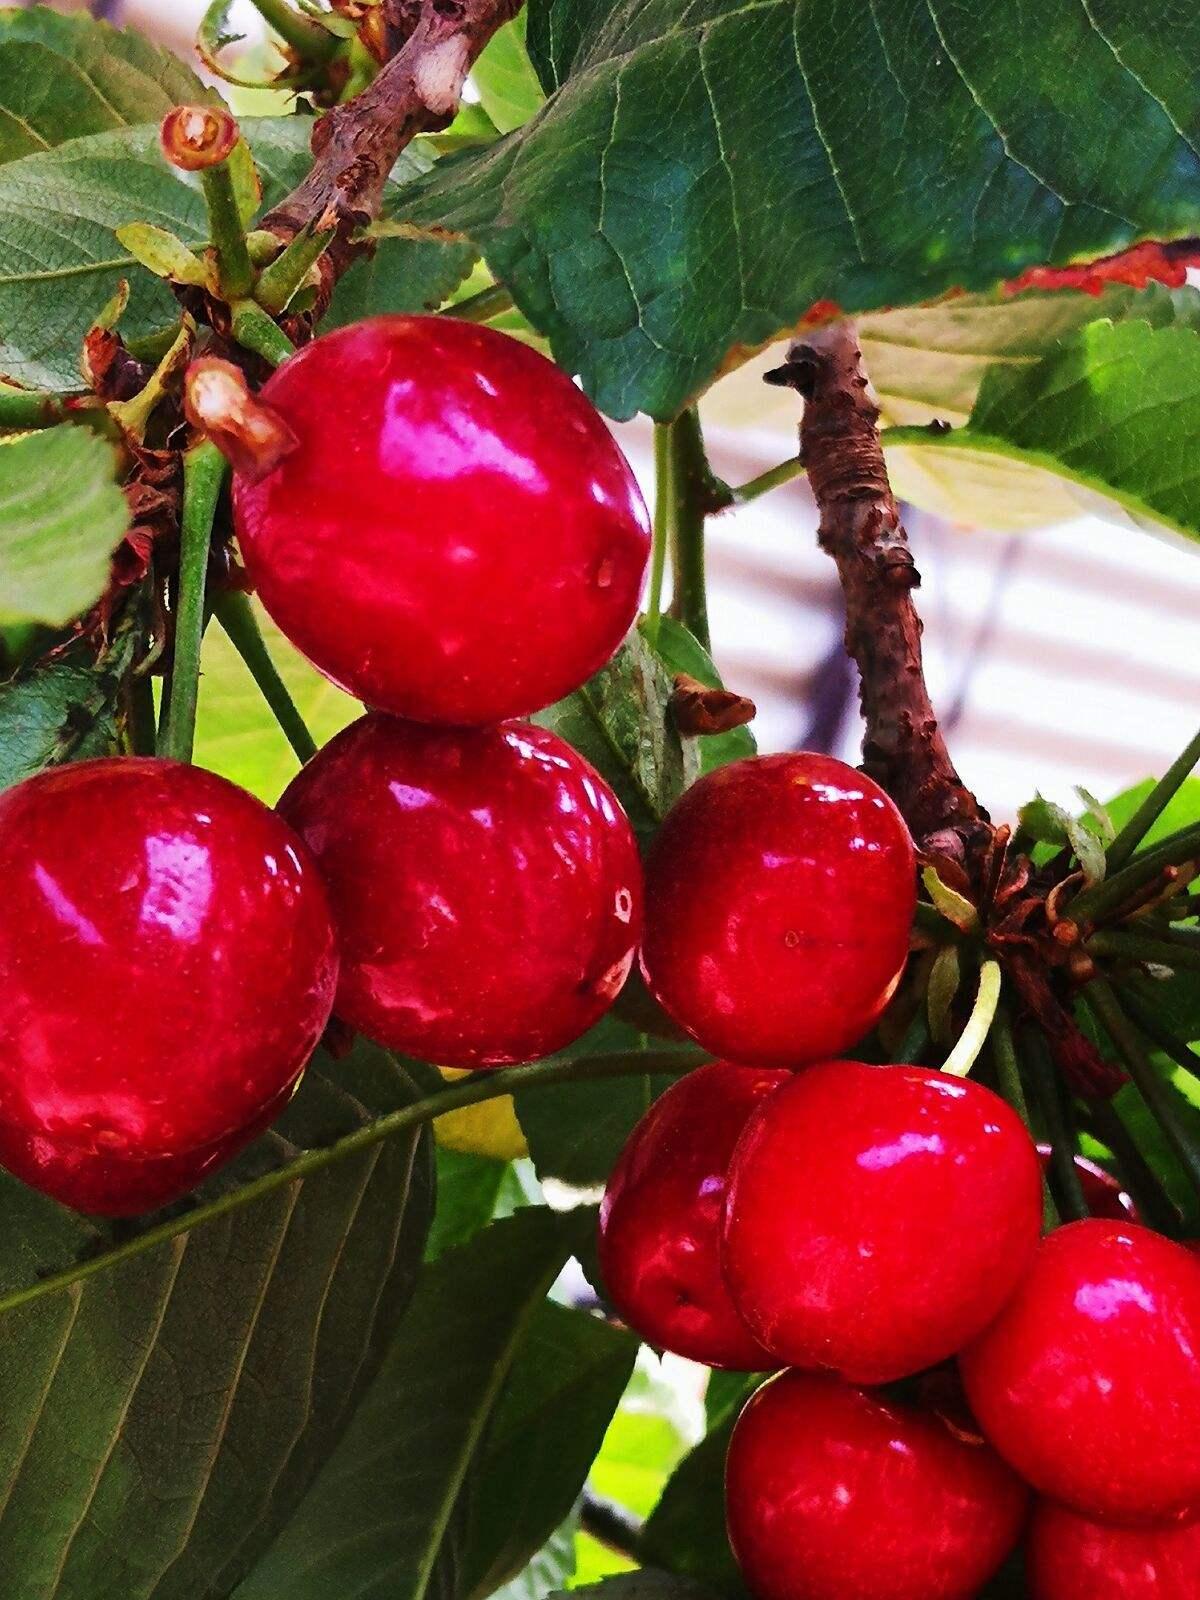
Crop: cherry
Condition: healthy